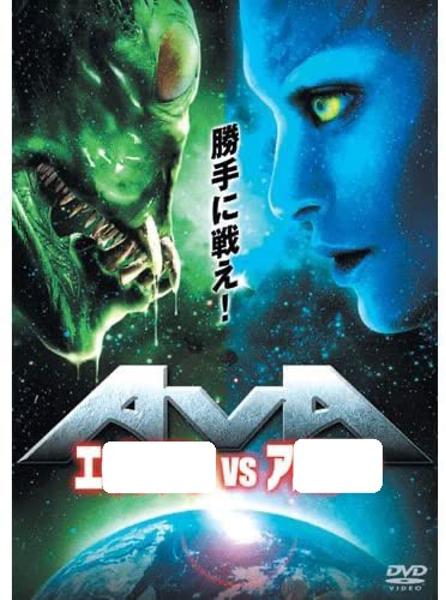
回答: 藤静香/ンチ